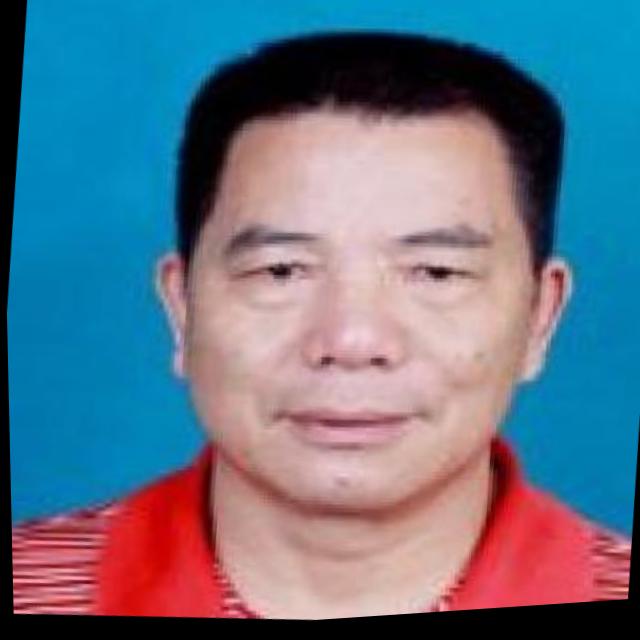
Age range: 45-64